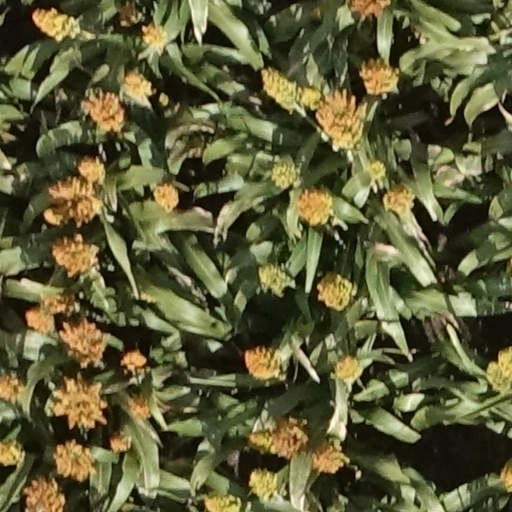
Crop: sorghum